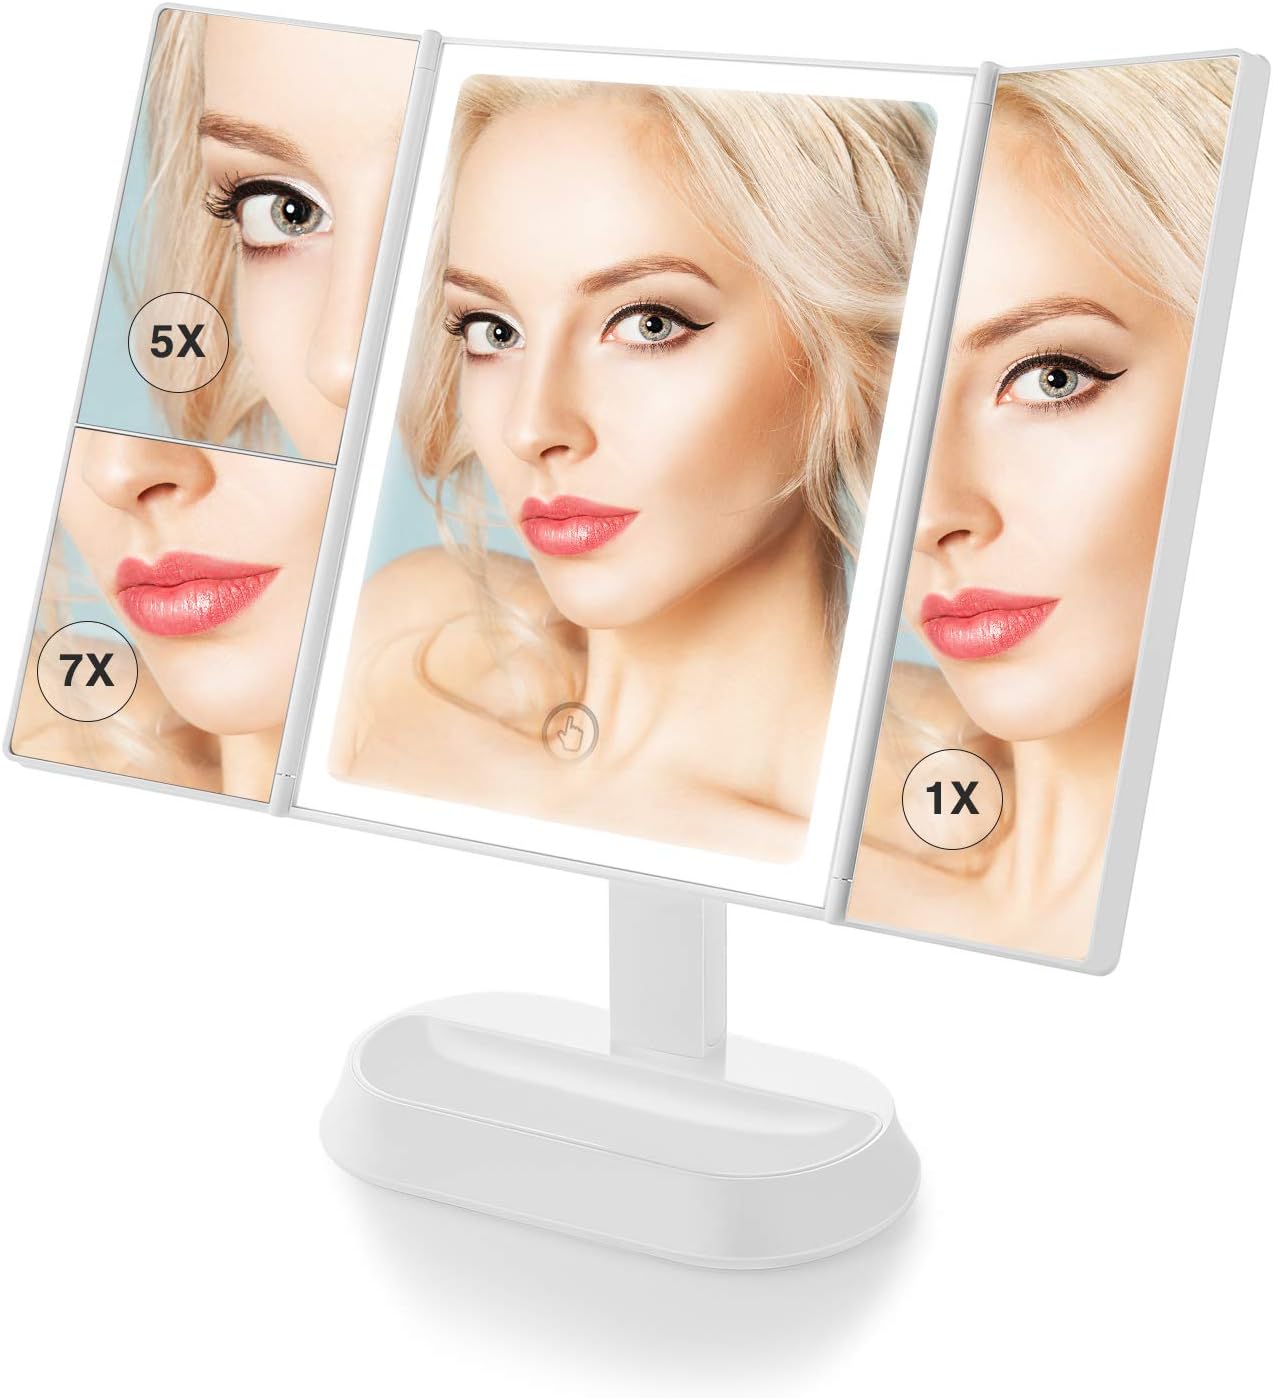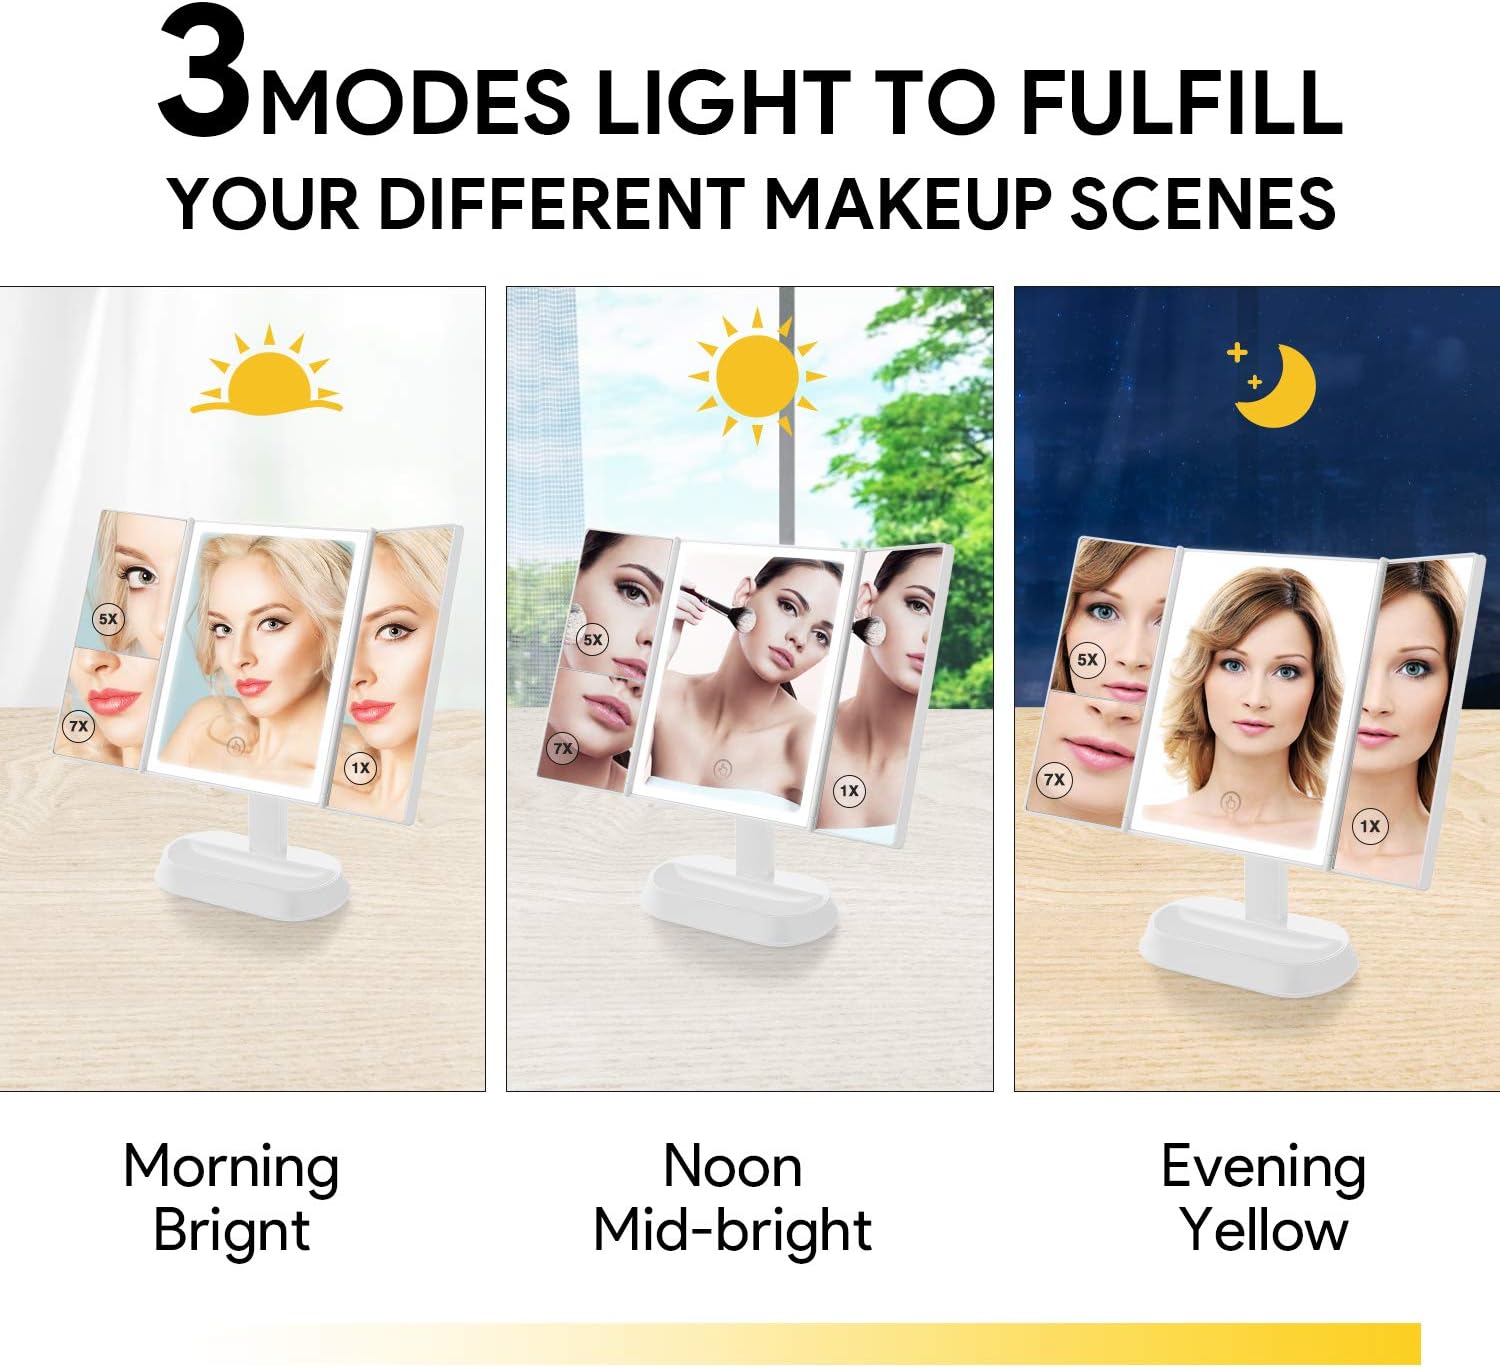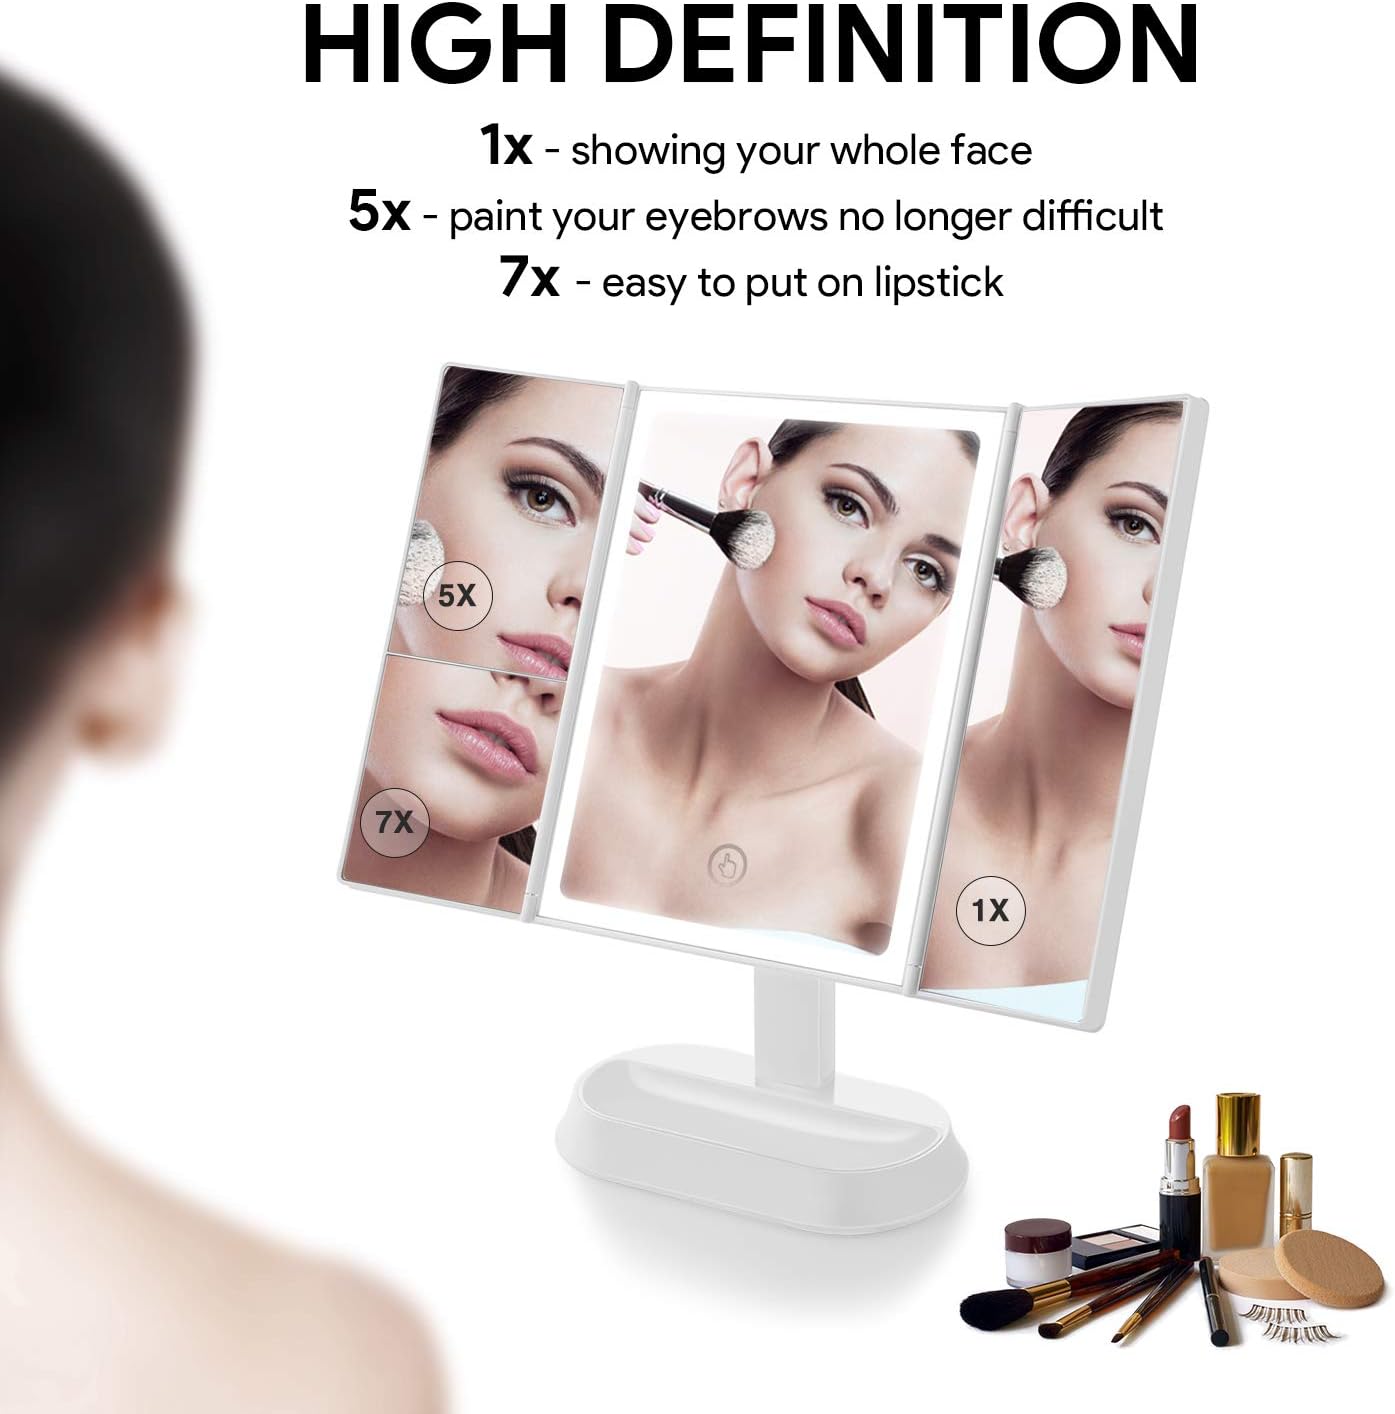
BeautyPad Trifold LED Makeup Mirror with 1x/5x/7x Magnification & Touch Screen Switch LED Makeup Mirror, 90 Angle Adjustment & Dual Power Supply Tri-Fold LED Vanity Mirror
Category: Amazon Home
Touch Screen Switch Long touch the switch to adjust light, you can choose the best light you want. Brush Stand Design You can keep the brush, lipstick in the recess. Muti-Mode Magnifications It has 3 mode magnifications, you can use 5x magnification to makeup your eyebrows, using 7x to makeup your lip or any other facial detail you want. Two way to charging Two-way power supply through AA batteries and USB cable which makes it portable as well. Features: -High definitions clear makeup mirror -32 LED lights that can be dimmed -Three variants of magnification modes -Adjustable and high-sensitive LED lamp -Three-fold design that shields the light from dust and scratches -Two-way power supply through AA batteries and USB cable which makes it portable as well -Detachable tray for storage that can be cleaned and used -Recess at the base for the purpose of storage Specifications: Material: ABS  Powered by: USB Charging / 4 x AA Batteries Package Weight: 952g Middle Mirror Product Size: 6.70”× 9.06” LED Control: Touch Screen ON /Off  Input: 110/220 V Output: 5V/2A
Features: Bright LED light: comes with 32 high quality LED lights brighten up the lights when you makeup on dark place | Best view angle: look into the mirror with 90° wide angle alternative options at any angle as you like | Muti-Magnification: three panels of magnification along with a wide viewing for visualizing the facial features clearly and making a perfect makeup with each detail minutely | Dual Power Supply: A choice of micro USB charging port or AA batteries (both included ) | Package Contents: BeautyPad Tri-fold LED Makeup Mirror, Micro USB Cable and 4 x AA Batteries